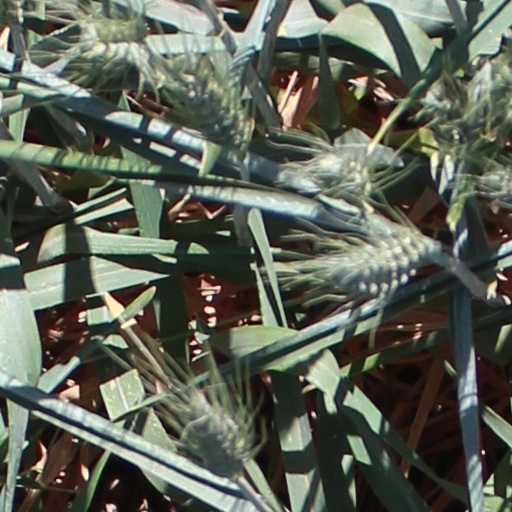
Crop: wheat